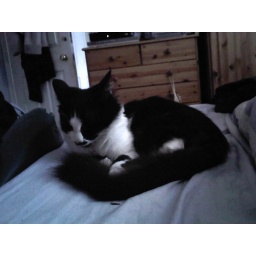
Day 336/365 finnished nights and found the cat in bed with me